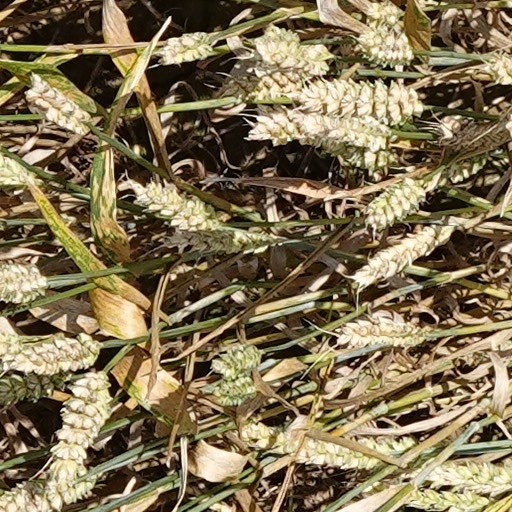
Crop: wheat